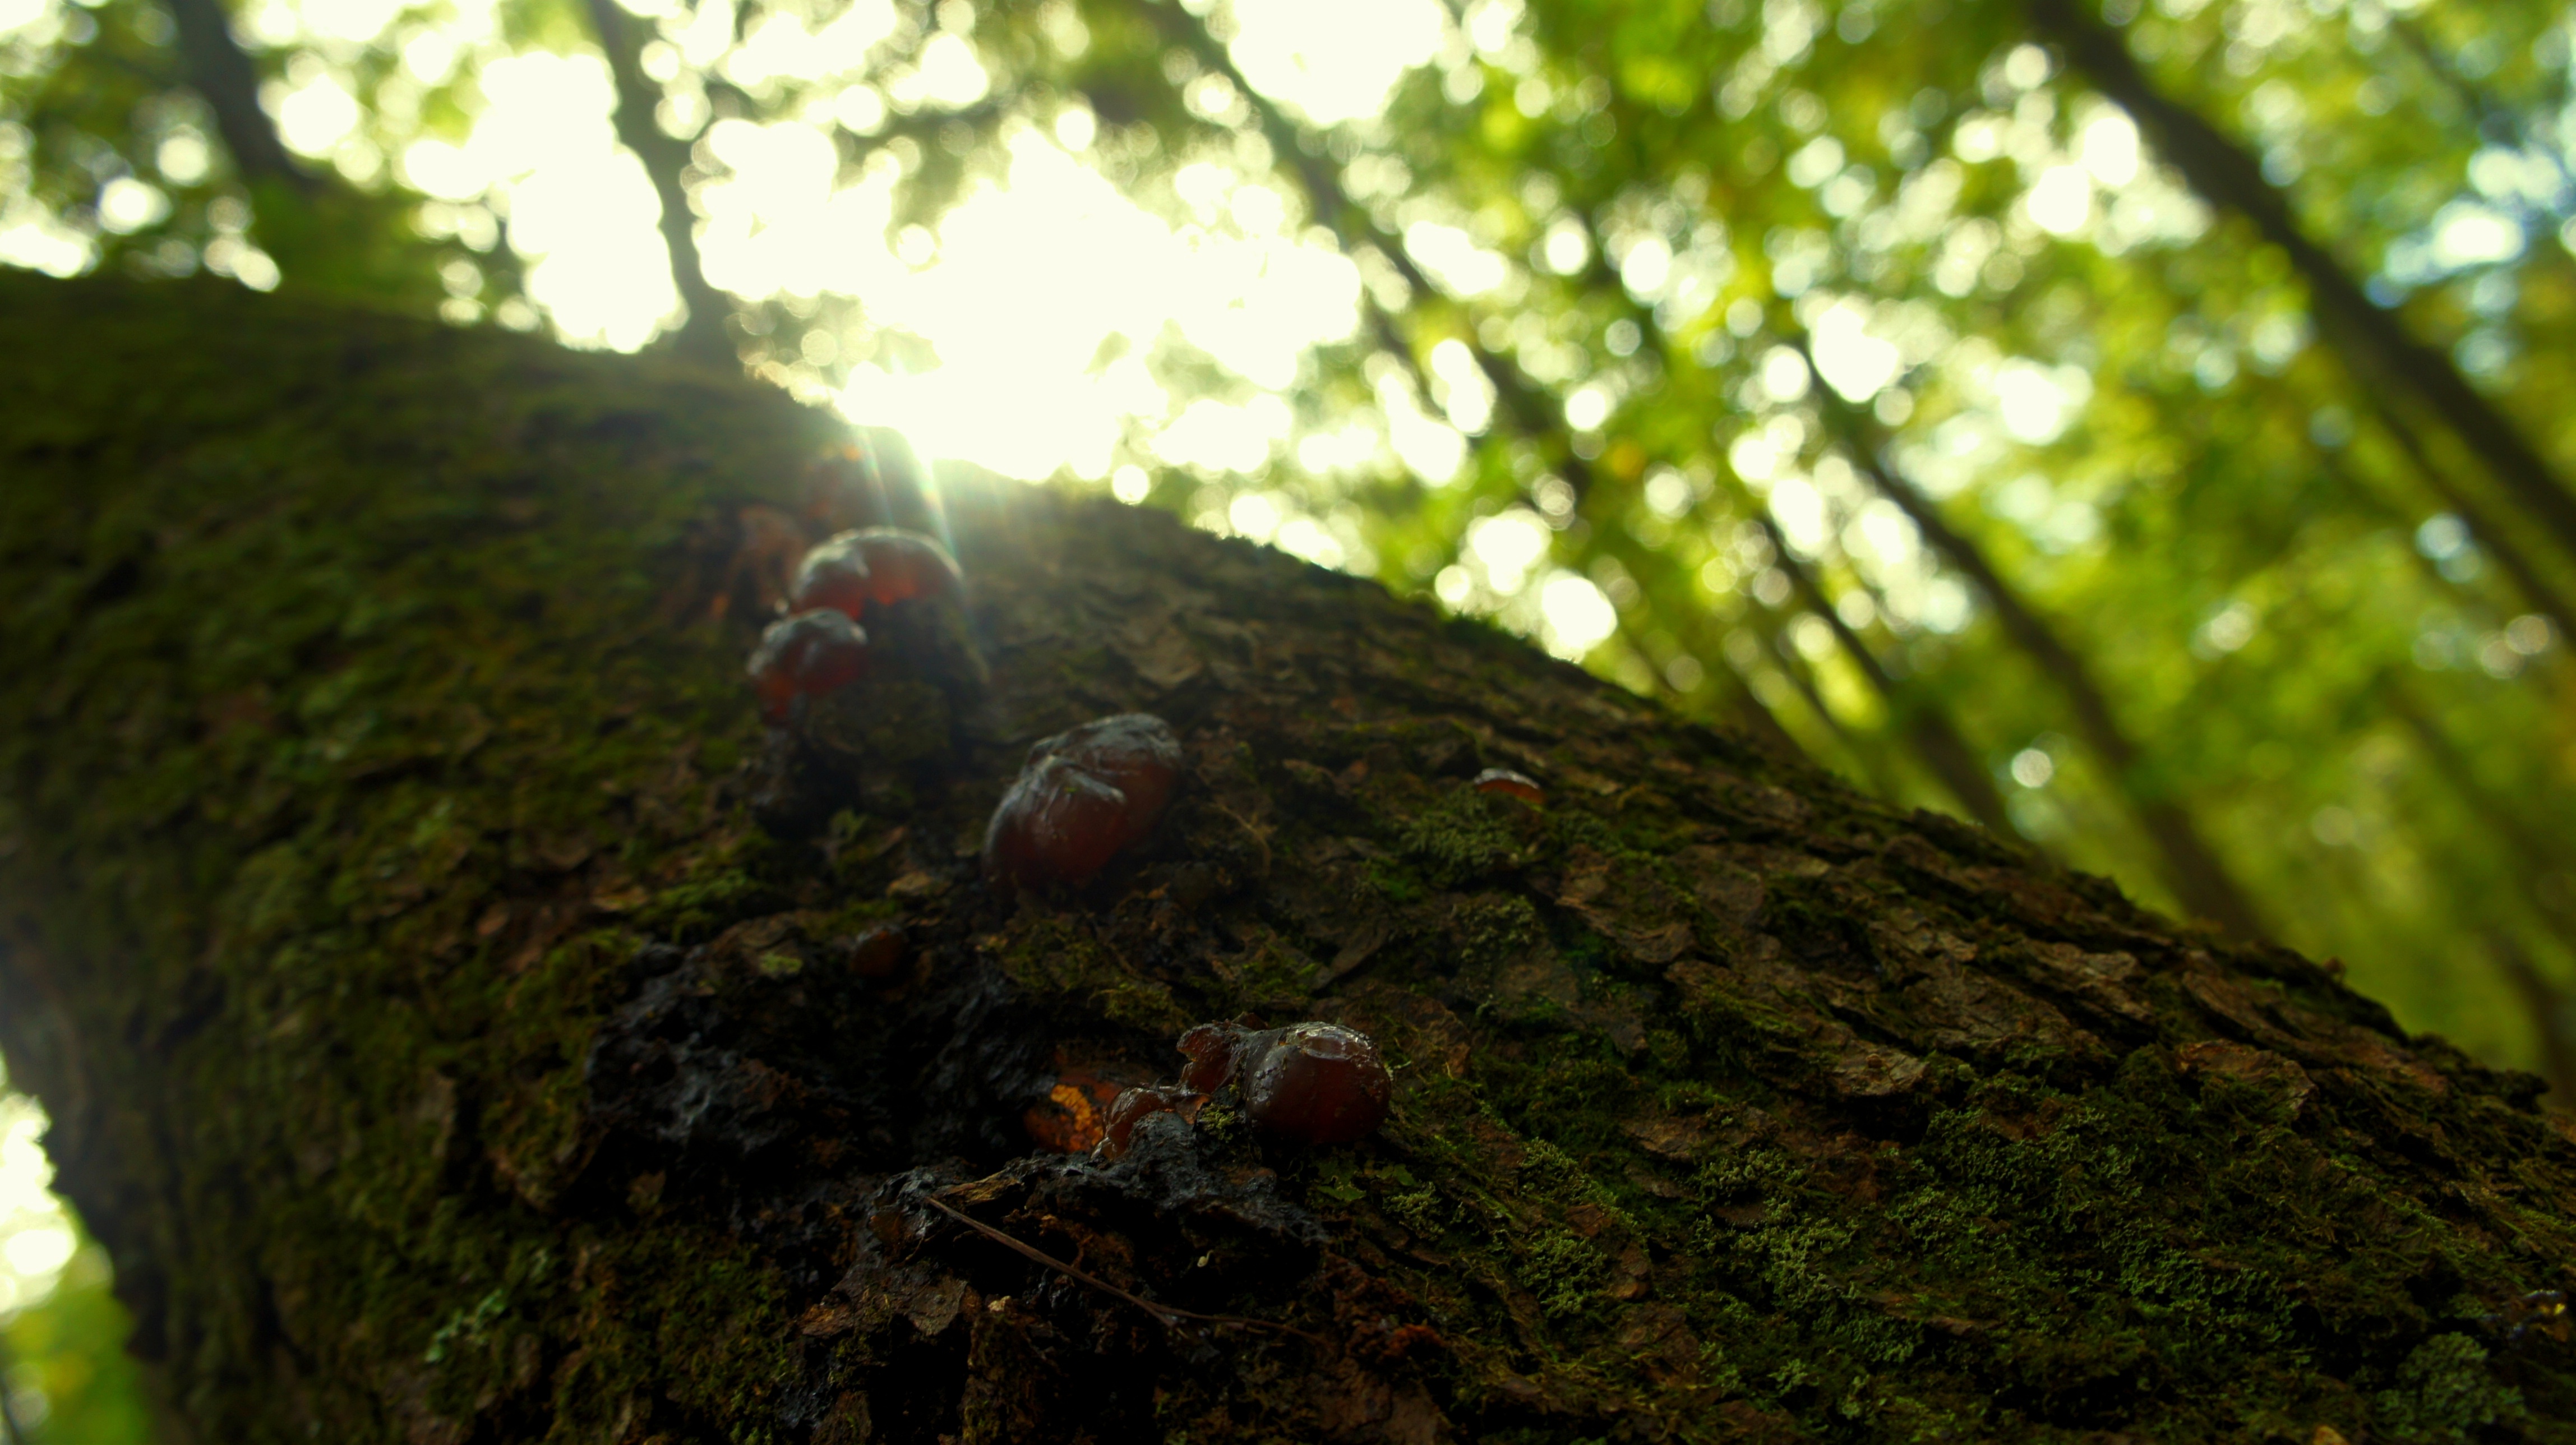
tree, nature, forest, grass, branch, plant, sunlight, leaf, flower, trunk, moss, wildlife, green, jungle, autumn, soil, flora, rainforest, deciduous, woodland, habitat, macro photography, natural environment, woody plant